Aricia cramera

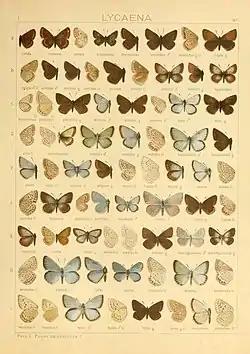
Seitz 80a

In specimens [ of "astrarche" ] from the Canaries the red macular band of the upperside is occasionally quite uncommonly broad and of even width, so that it forms a regular band, only transected by the black veins; this is ab. "cramera" Eschsch. (= "canariensis" Black.) (80 a). I also caught very extreme specimens of this form on the slopes of the Aures Mts. in Algeria, although only singly; on the other hand I met on the Canaries with specimens of "astrarche" which certainly did not belong to "cramera", but rather to "calida".